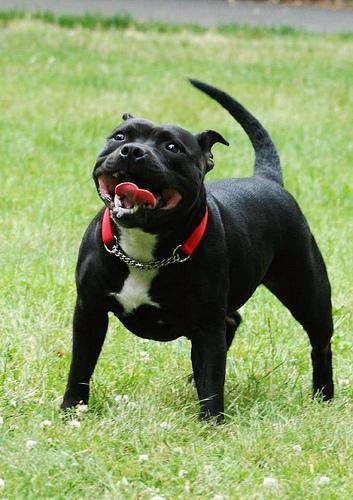
Staffordshire_bullterrier